Howe Ridge Fire

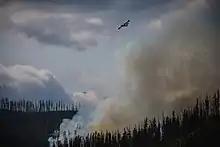
CL-215 Scooper plane over the Howe Ridge Fire dropping water

The Howe Ridge Fire was a wildfire in Glacier National Park in the U.S. state of Montana. Ignited by a thunderstorm on the evening of August 11, 2018, the fire was located on the northwest side of Lake McDonald. Several other fires were also started near the park due to the storm. On August 12 National Park Service officials issued a mandatory evacuation of private cabins and federally owned properties including the Lake McDonald Lodge complex which was temporarily closed. On August 13, National Park officials then closed the of the Going-to-the-Sun Road from Apgar Village to Logan Pass on the west side of the park after "extreme fire conditions" occurred the previous evening, threatening multiple structures. By August 14 the fire had spread to over . Though fire fighting conditions had improved by August 14, a preliminary damage assessment stated that at least seven private residences and several other structures belonging to the National Park Service had been consumed by the blaze at the Kelly's Camp Historic District and a number of other park service owned structures at the Wheeler residence. The Lake McDonald Ranger Station was saved by firefighters after its roof had been on fire. Thick haze and smoke obscured the fire on August 15 and while weather conditions remained favorable for fire growth, the haze kept the fire from spreading greatly. Haze and smoke made exact measurements of the amount of acreage burned difficult to determine, however infrared imagery indicated that the fire was by August 16. By August 21 overnight infrared imagery indicated the fire had burned . On August 23 the fire had nearly 200 firefighters assigned to it and had burned with only 10 percent of the fire contained. Full containment was not anticipated until November 1. Fire remained active along the northern flank between Mount Vaught and McDonald Creek as well as the southern margin on the west side of Lake McDonald and had spread to by August 24 and then by August 30. By August 28, cooler temperatures and widespread rain helped to keep the fire from expanding however a trend back to warmer and drier conditions was expected to provide conditions for future fire growth due to heavy fuels and terrain.